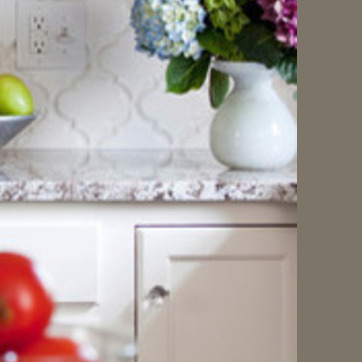
Material: polishedstone